International Energy Agency

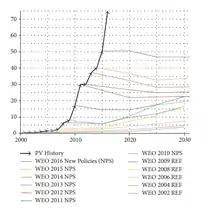
Real development of global photovoltaics additions vs. predictions by the IEA, 2002–2016

The IEA has been criticised for systematically underestimating the role of renewable energy sources in future energy systems such as photovoltaics and their cost reductions.